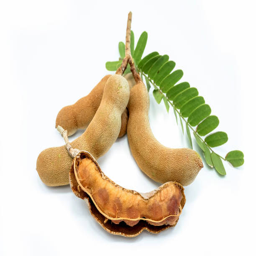
biological species , isolated on a white background